Andrei Malykh

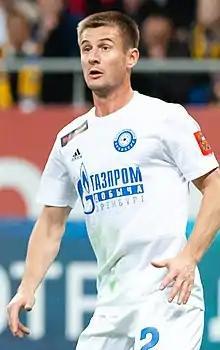
Malykh with FC Orenburg in 2018

Andrei Sergeyevich Malykh (born 24 August 1988) is a Russian professional football player who plays as a right-back for Dynamo Kirov.